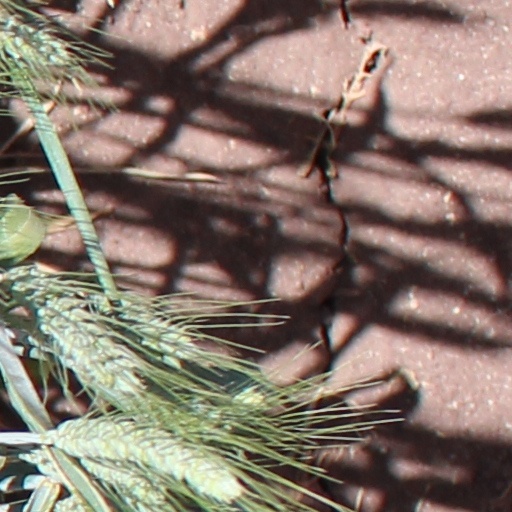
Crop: wheat